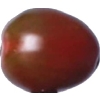
Label: tomato_cherry_maroon